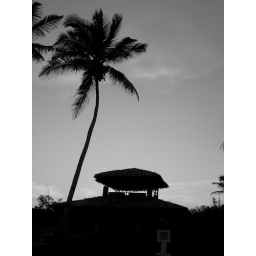
Coconut tree against sky